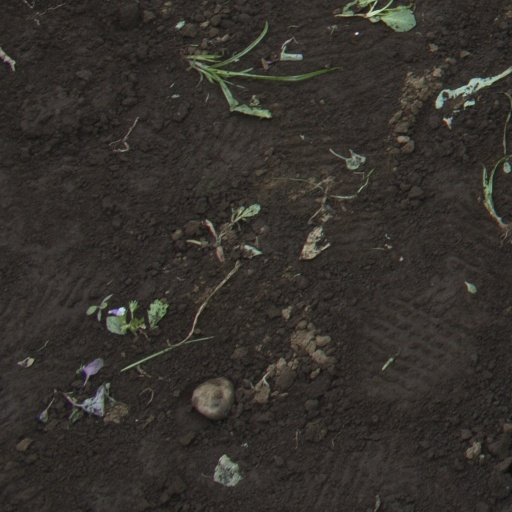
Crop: soybean